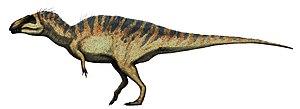
Les Théropodes, forment un clade de tétrapodes bipèdes comprenant la quasi-totalité des grands dinosaures carnassiers et l'unique clade actuel des oiseaux.